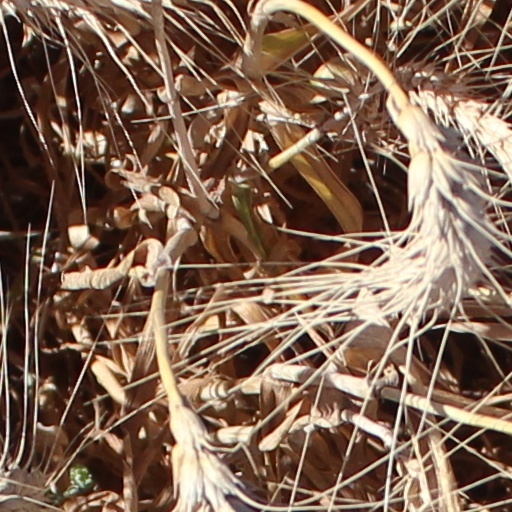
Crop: wheat